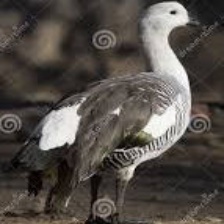
Species: ANDEAN GOOSE
Scientific name: CHLOEPHAGA MELANOPTERA
ImageNet parent category: goose